Paul Thissen

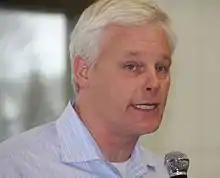
Thissen at Mayo High School in 2016

The 2014 session continued this progressive work. The legislature increased the minimum wage from among the nation's lowest to $9.50 and indexed the wage to inflation in the future. It also enacted $550 million in middle-class tax cuts, including additional significant property-tax relief, and passed limited medical marijuana legislation. And the legislature enacted the Women's Economic Security Act, a package of policy ideas Thissen had made his top priority for the session, which includes pay equity requirements for state contractors, workplace protections for caregivers and new mothers, and incentives for women entrepreneurs. Upon the session's conclusion, the "Star Tribune" commented, "For the most part, Minnesota is once again the state that works."